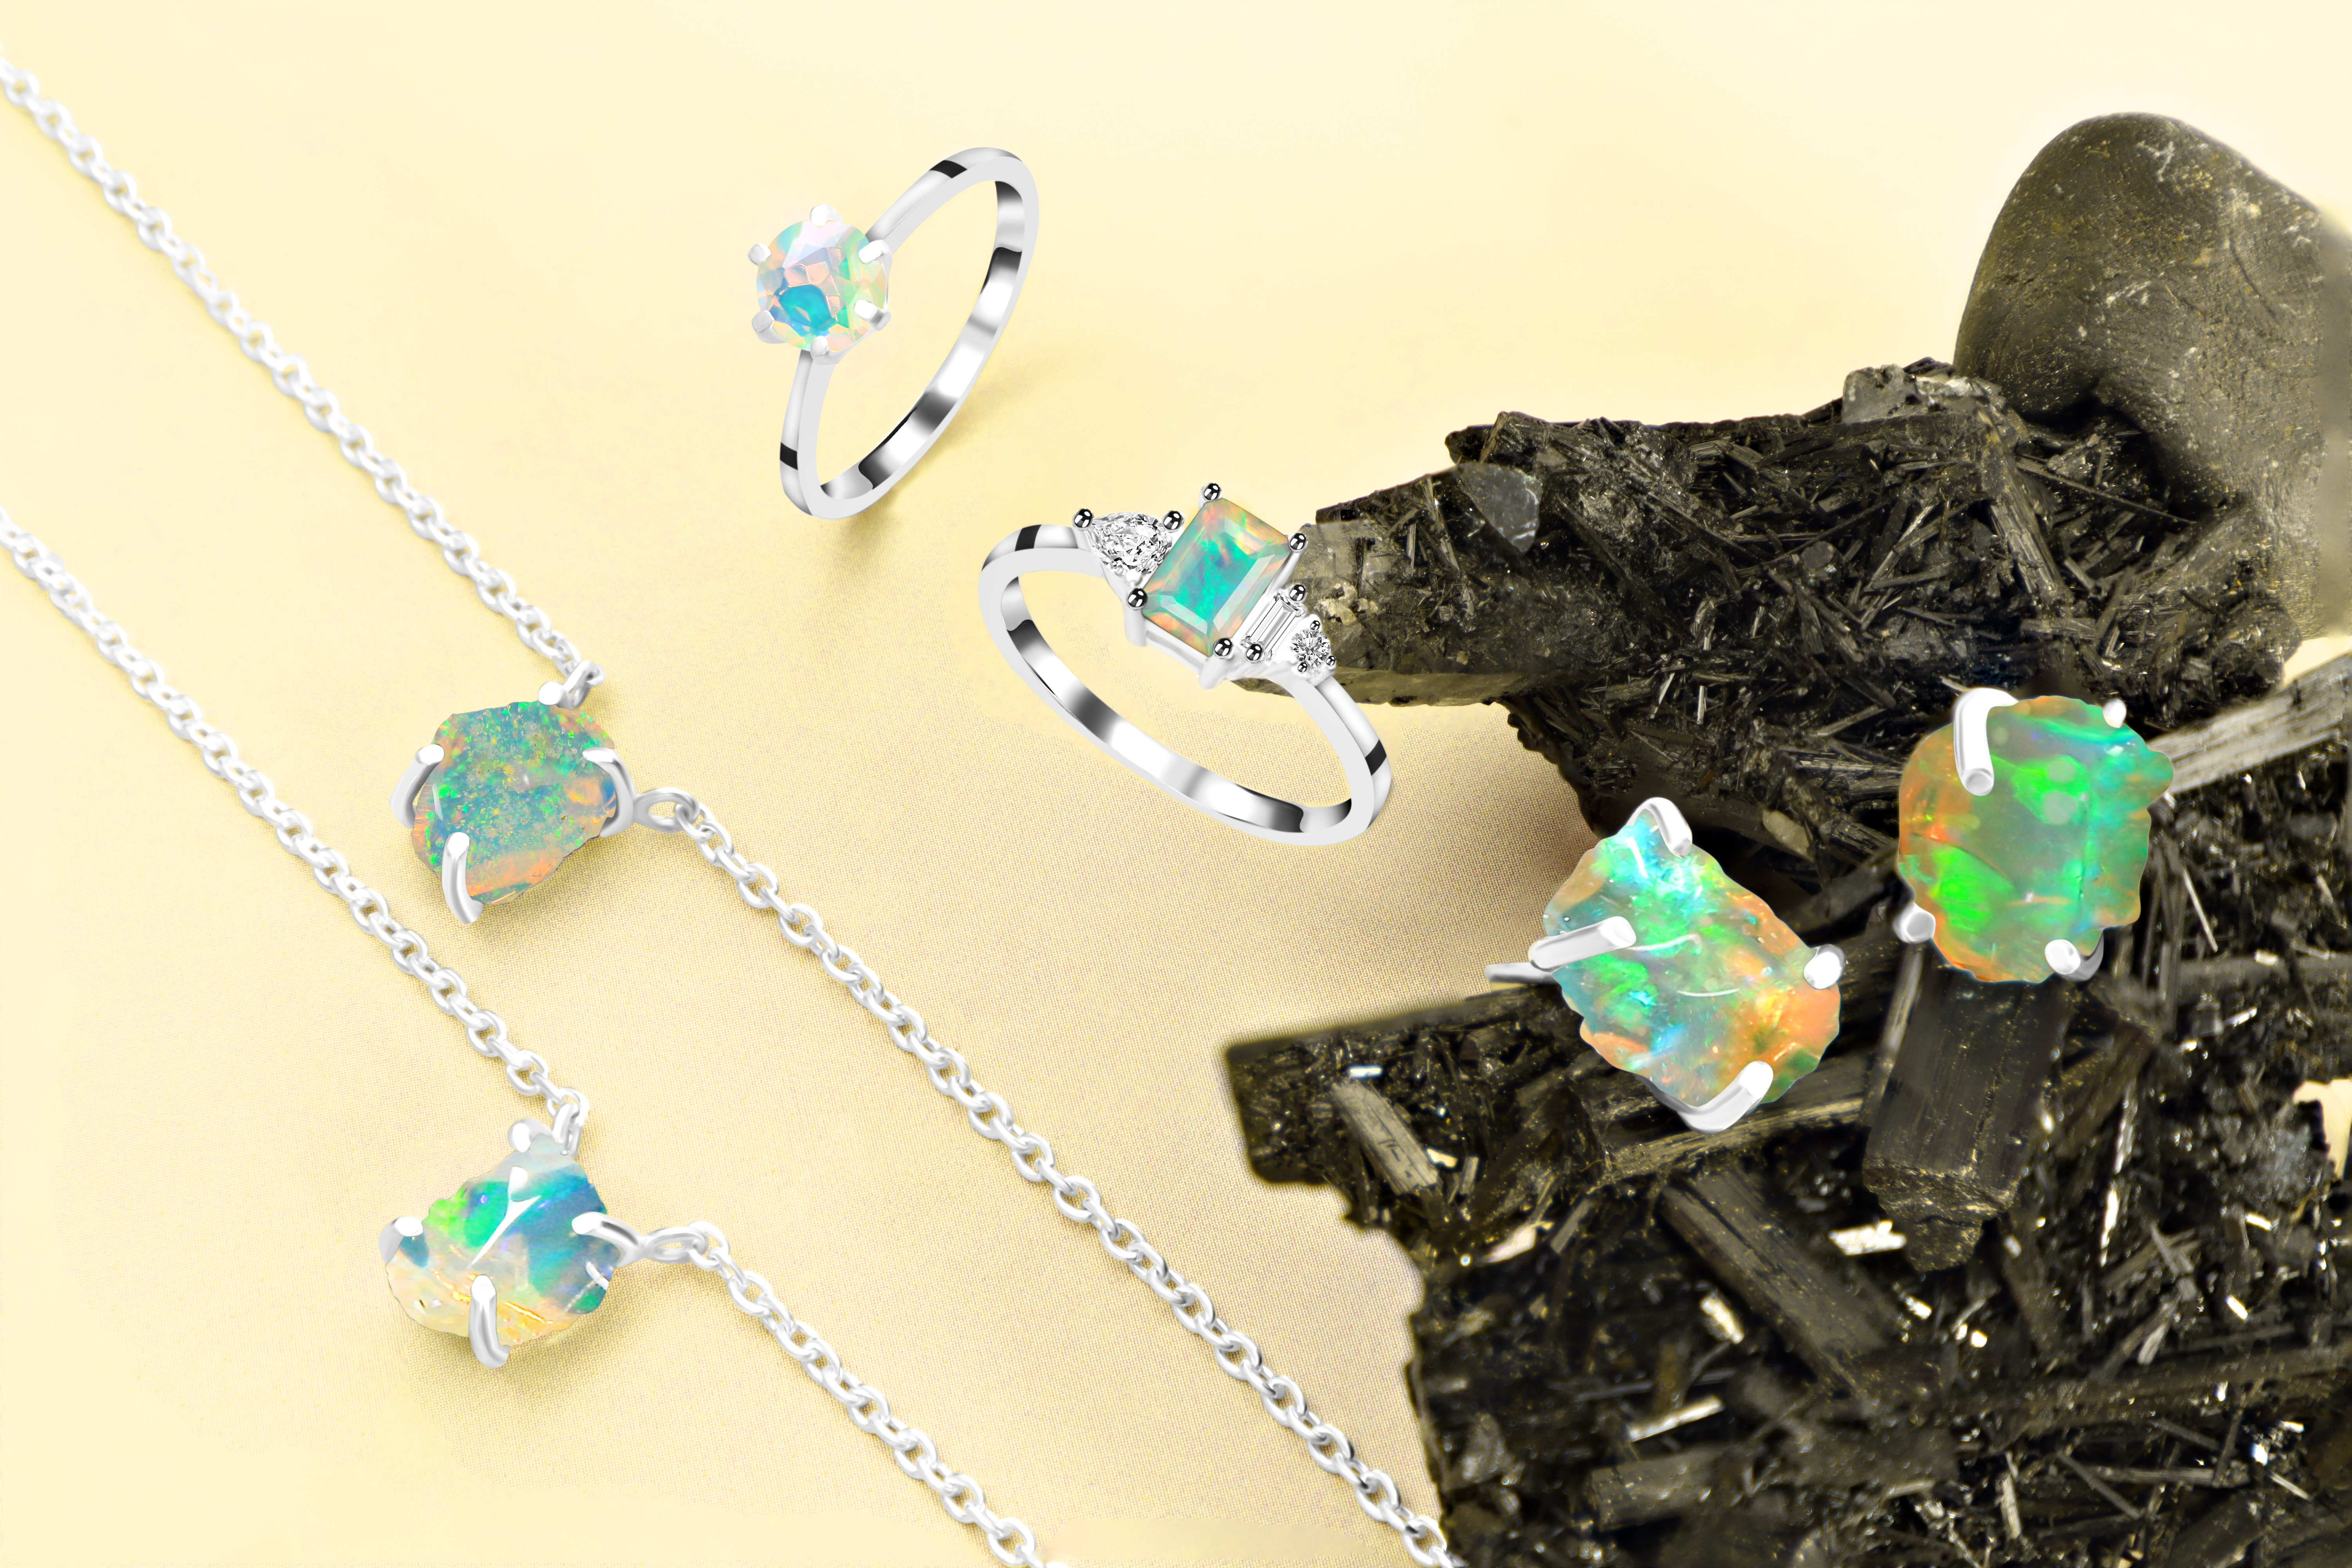
jewelry, body jewelry, necklace, jewellery, art, electric blue, circle, jewelry making, pollution, natural material, fashion accessory, bead, chain, plastic, font, pattern, soil, fashion design, waste, litter, metal, bracelet, gemstone, craft, visual arts, pendant